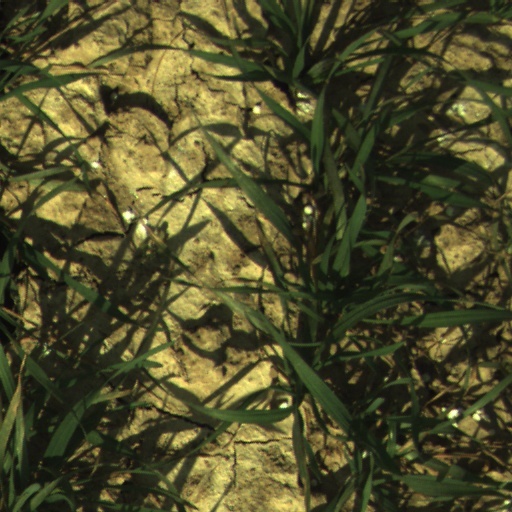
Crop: wheat